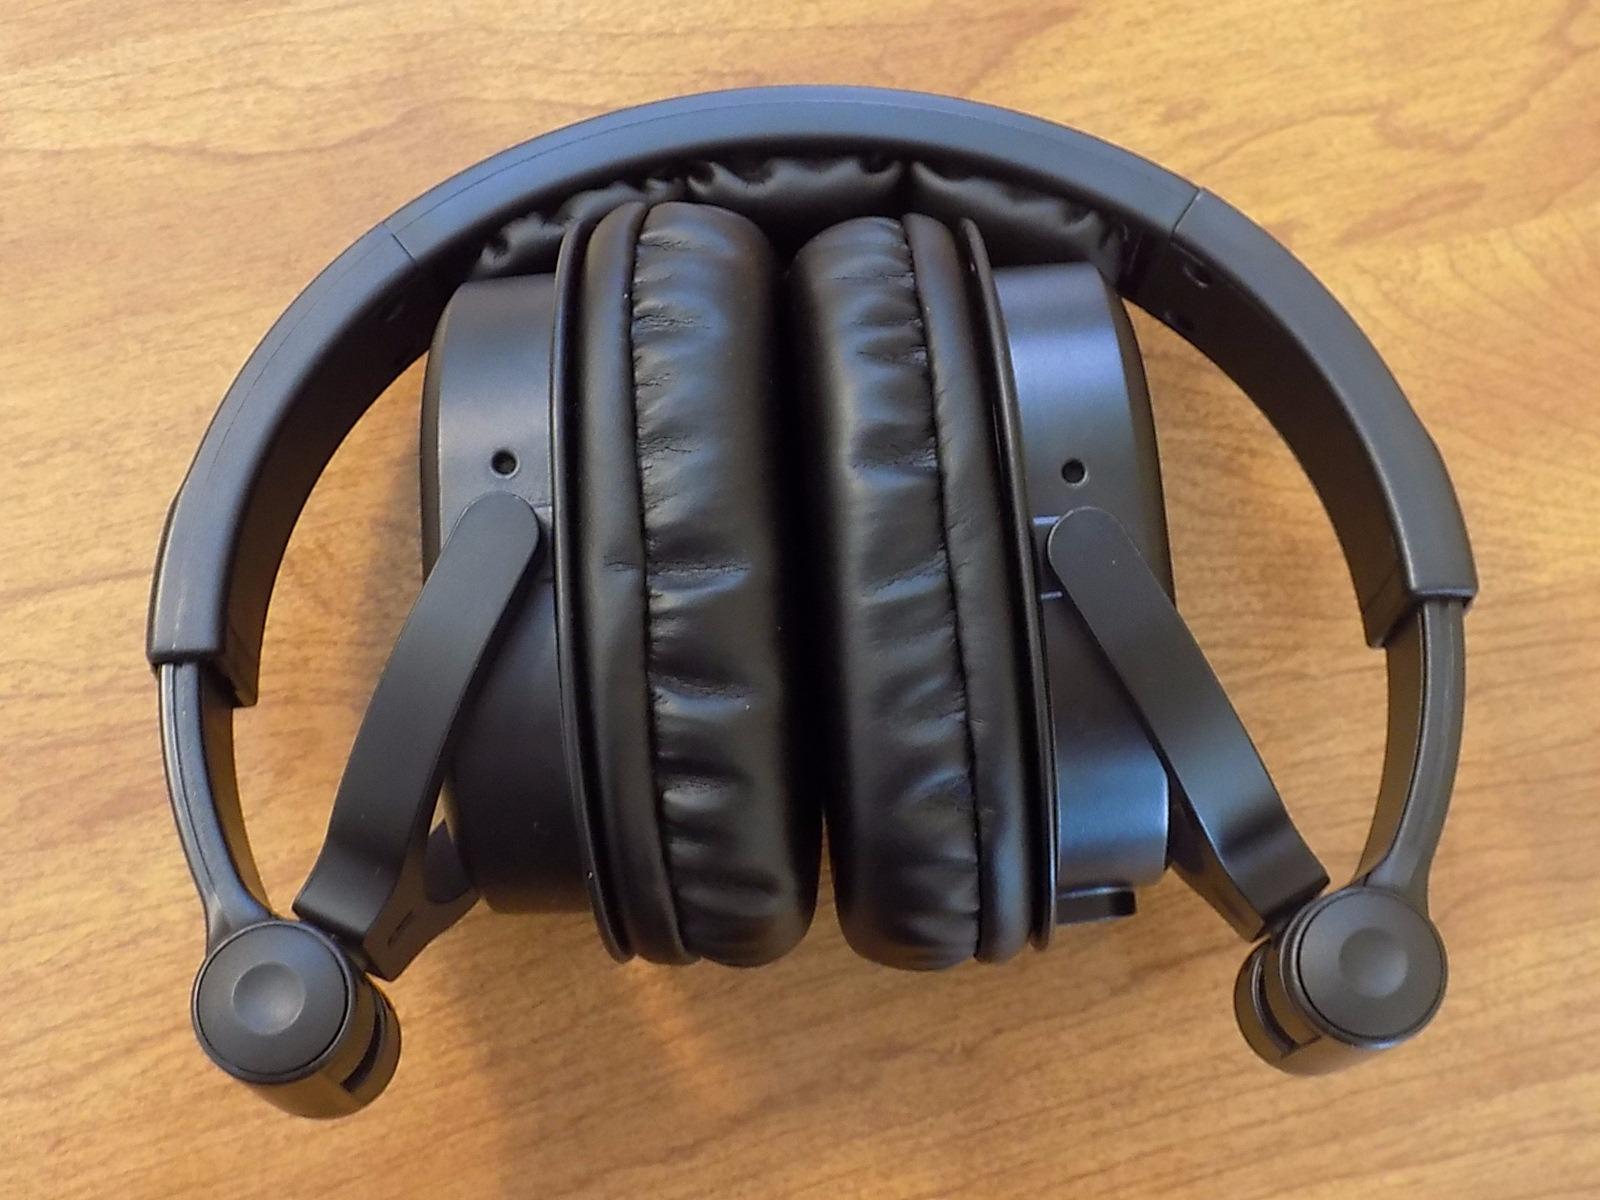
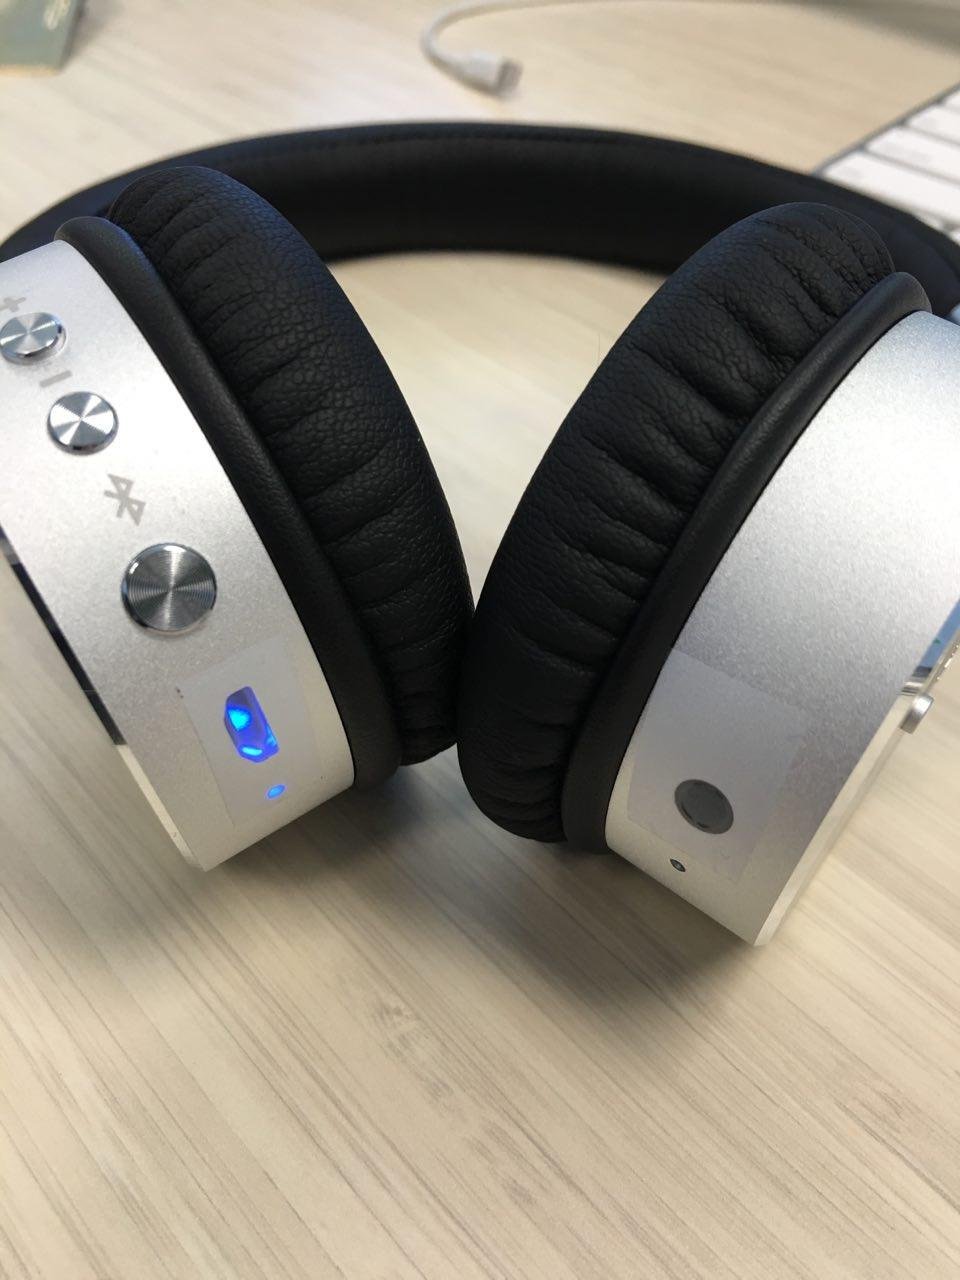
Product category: headphones
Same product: no